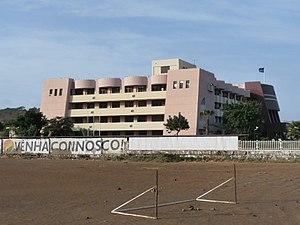
Praia